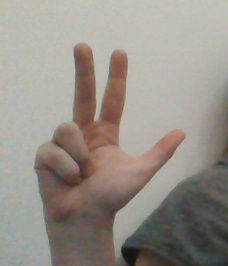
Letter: al